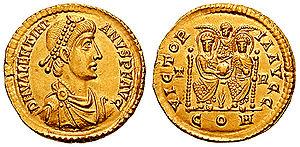
Le missorium de Théodose Iᵉʳ est un grand plat d'argent d'apparat conservé à la Real Academia de la Historia, à Madrid. Probablement réalisé à Constantinople pour célébrer les decennalia de l'empereur Théodose Iᵉʳ, il le représente en train de remettre un codicille à un haut fonctionnaire, flanqué de ses deux coempereurs, Valentinien II et Arcadius. Il est caractéristique du style classicisant théodosien et considéré comme l'un des chefs-d'œuvre de l'orfèvrerie romaine tardive.